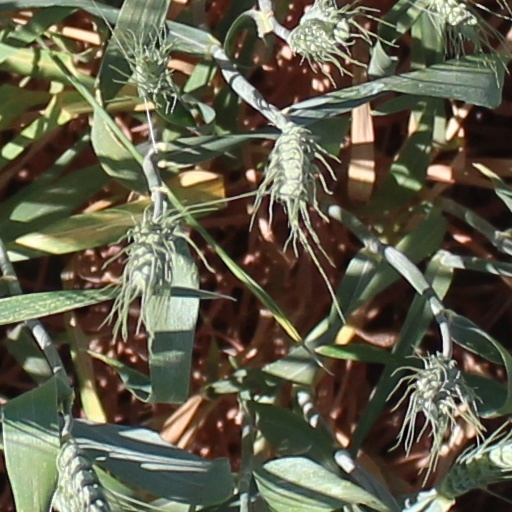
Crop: wheat